Horopter

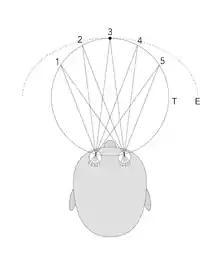
Schematic representation of the theoretical (T) and the empirical (E) horopter.

In vision science, the horopter was originally defined in geometric terms as the locus of points in space that make the same angle at each eye with the fixation point, although more recently in studies of binocular vision it is taken to be the locus of points in space that have the same disparity as fixation. This can be defined theoretically as the points in space that project on corresponding points in the two retinas, that is, on anatomically identical points. The horopter can be measured empirically in which it is defined using some criterion.